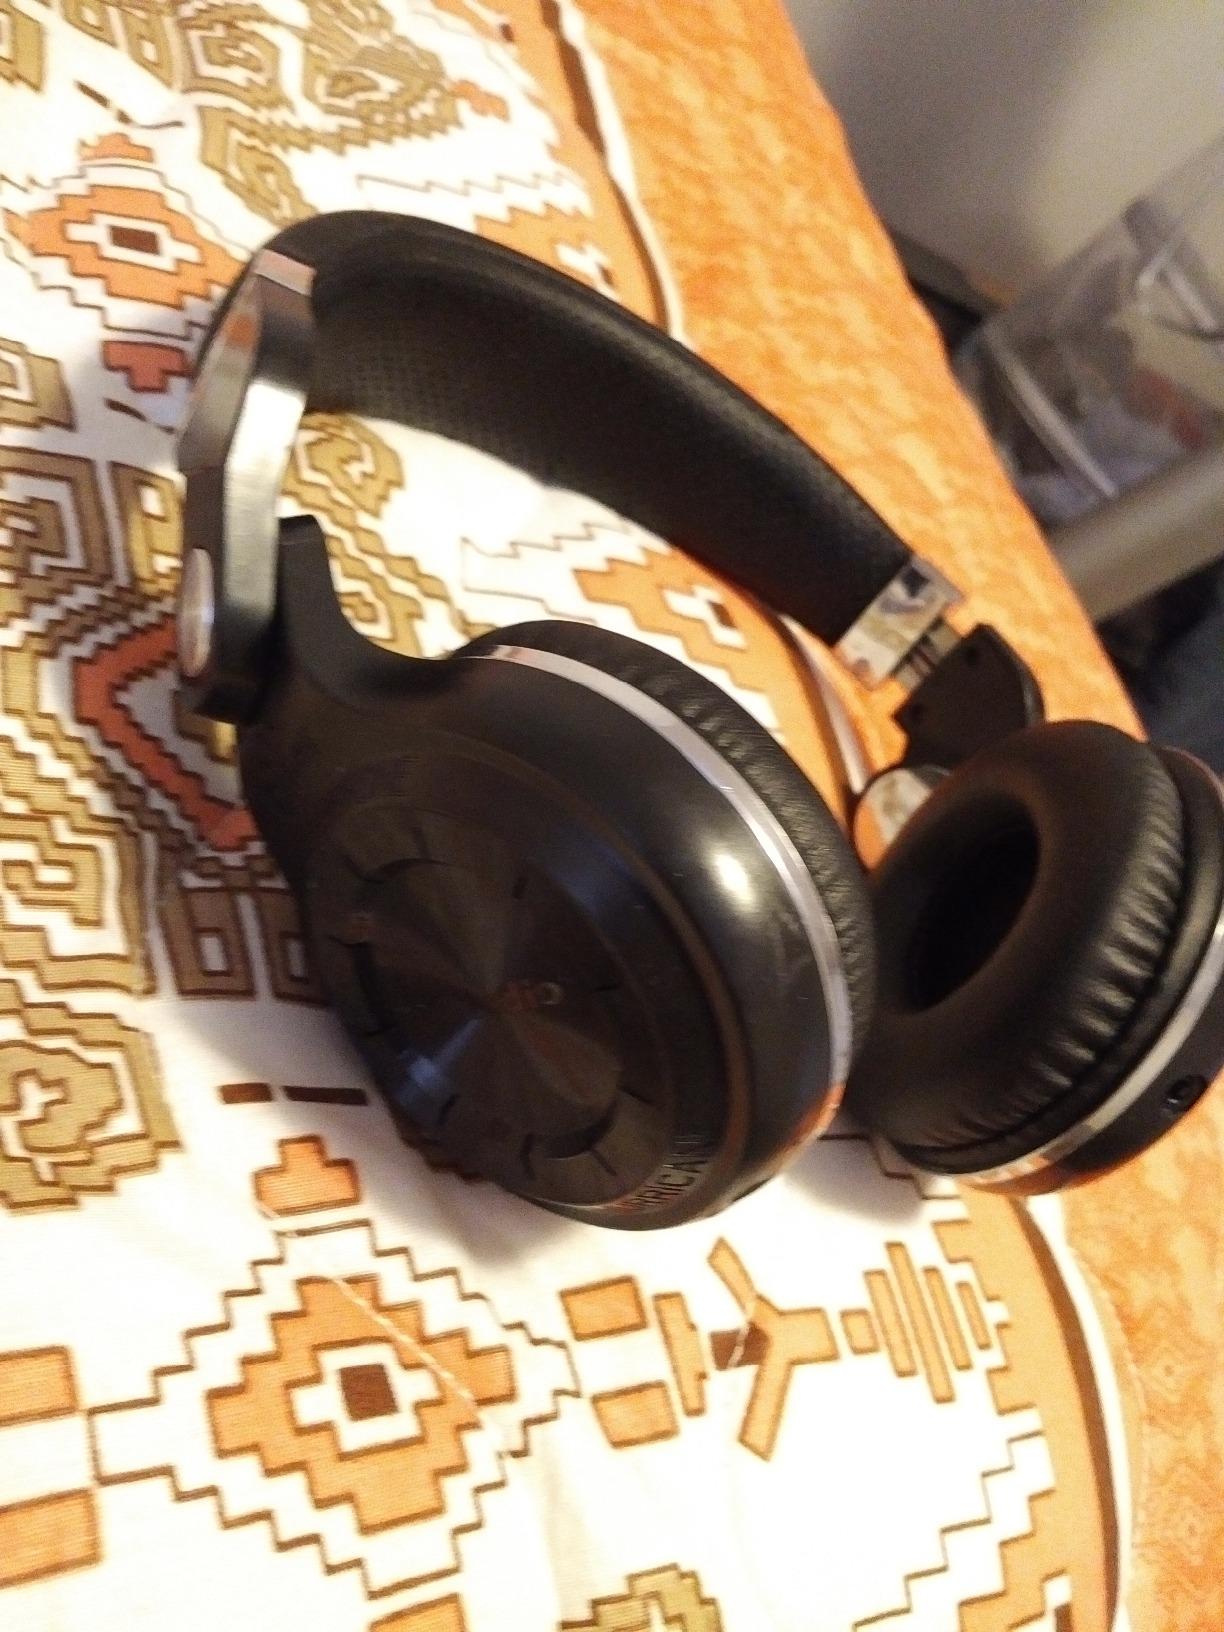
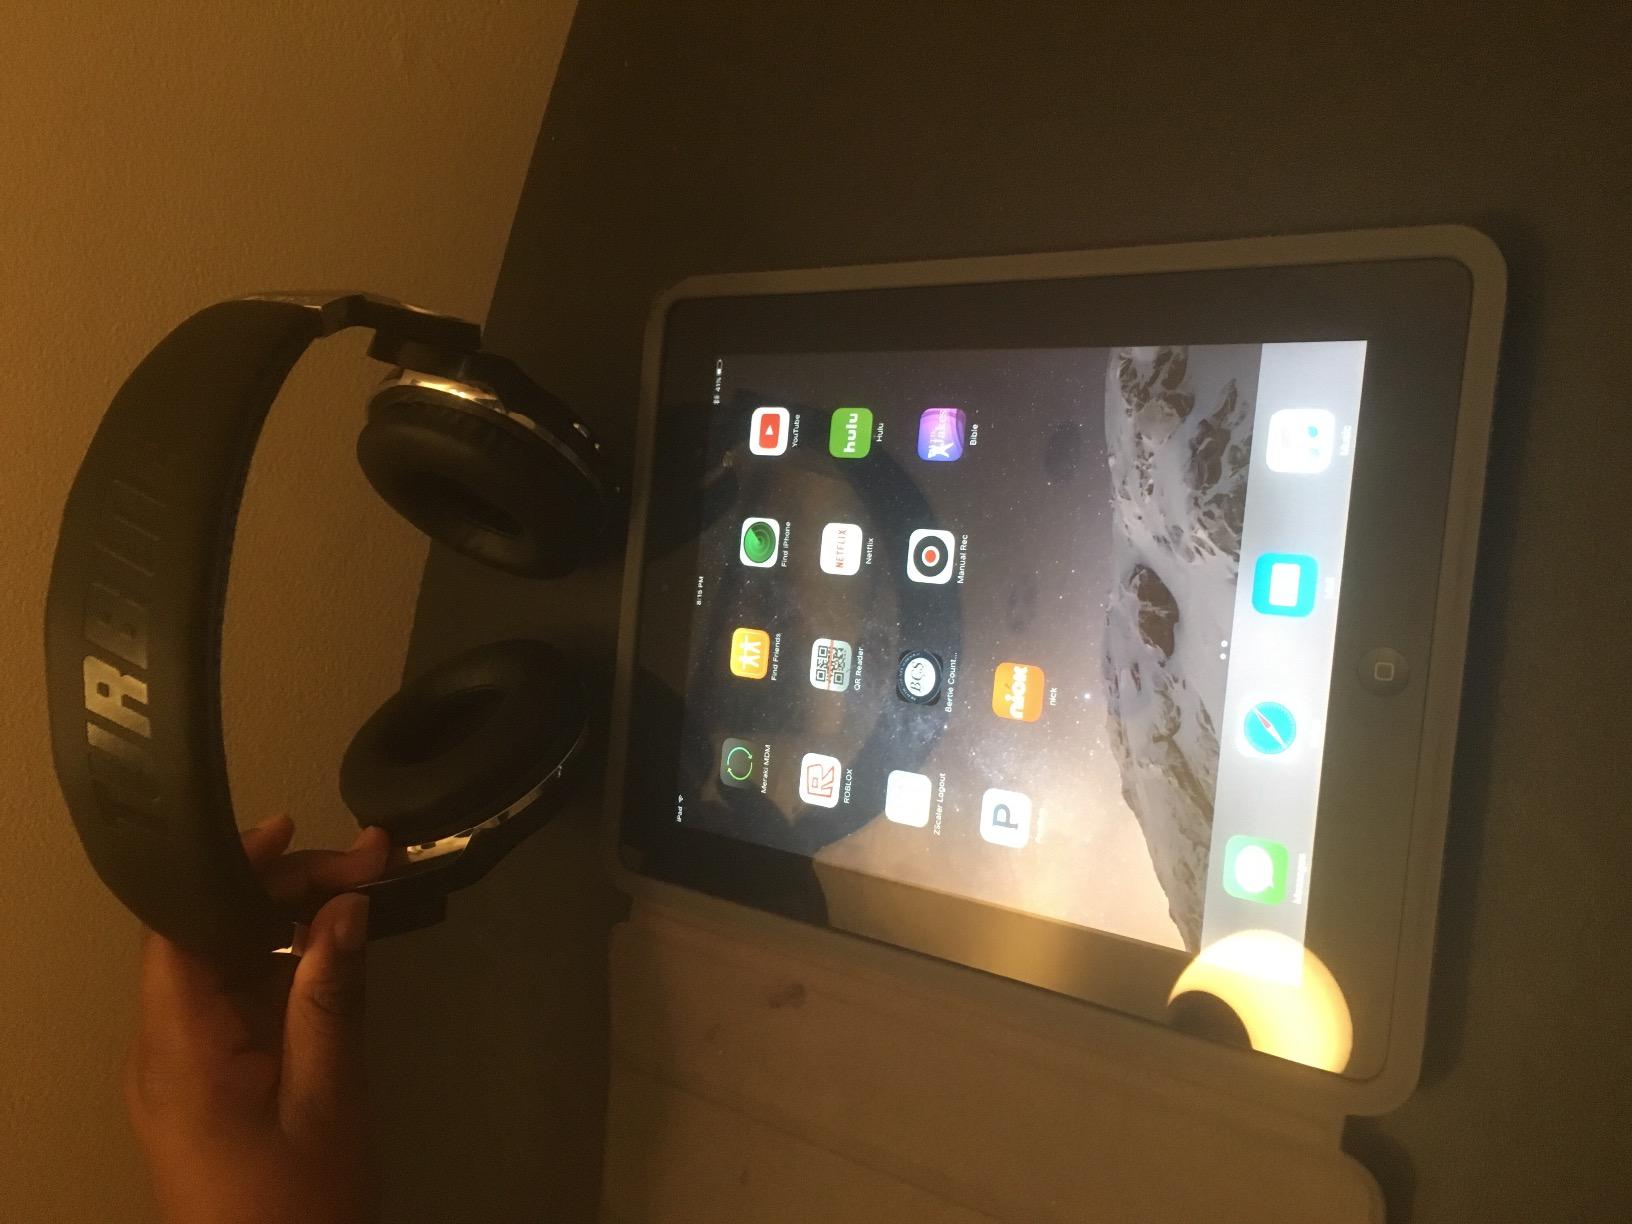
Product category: headphones
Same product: yes